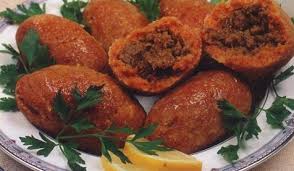
Yemek: icli_kofte